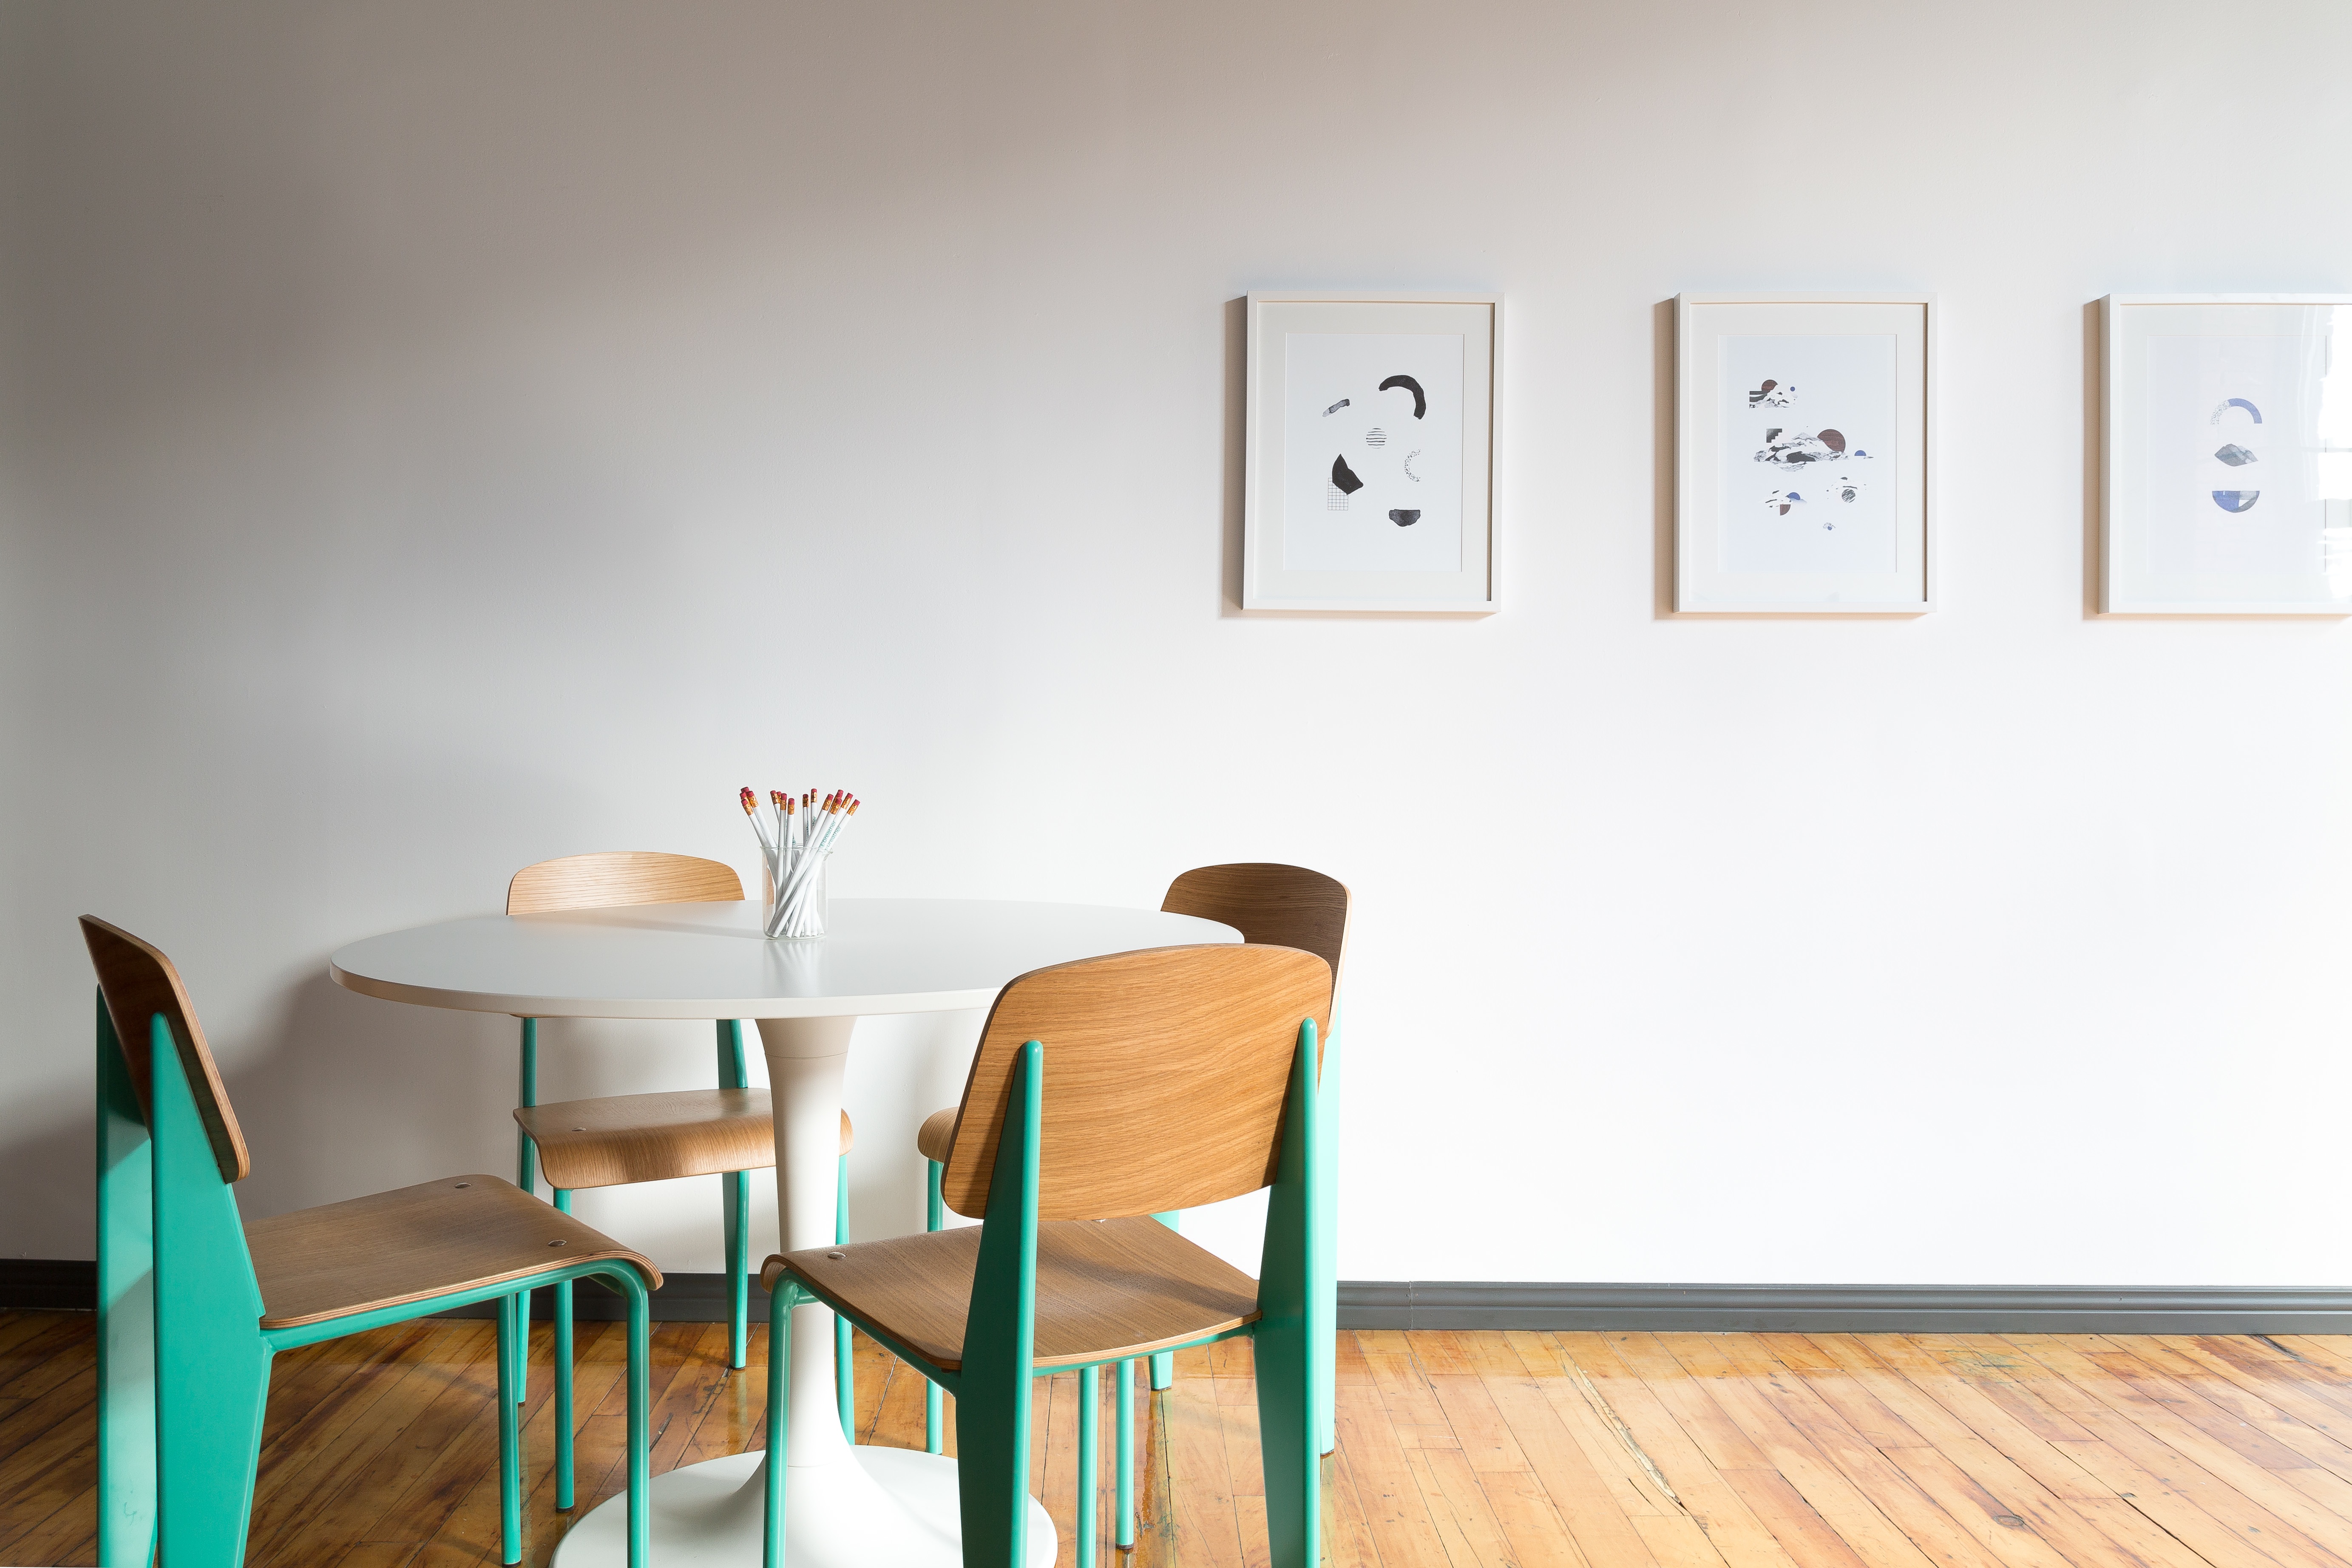
table, wood, floor, living room, furniture, room, apartment, interior design, design, dining room